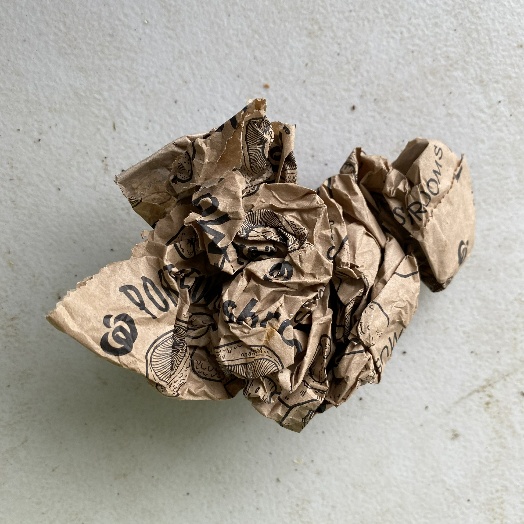
Label: Paper